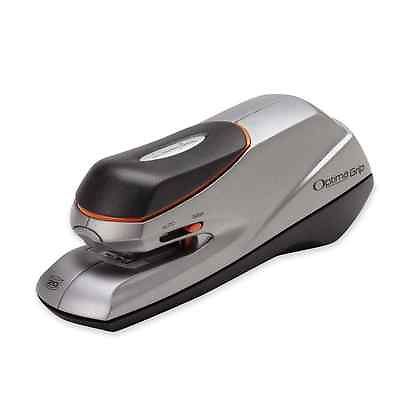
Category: stapler